History of childhood

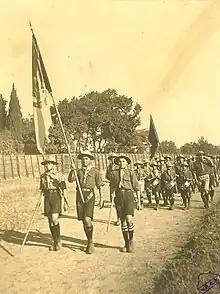
First procession of Armenian scouts in Constantinople in 1918

The modern notion of childhood with its own autonomy and goals began to emerge during the Enlightenment and the Romantic period that followed it. Jean Jacques Rousseau formulated the romantic attitude towards children in his famous 1762 novel "". Building on the ideas of John Locke and other 17th-century thinkers, Rousseau described childhood as a brief period of sanctuary before people encounter the perils and hardships of adulthood. "Why rob these innocents of the joys which pass so quickly," Rousseau pleaded. "Why fill with bitterness the fleeting early days of childhood, days which will no more return for them than for you?"